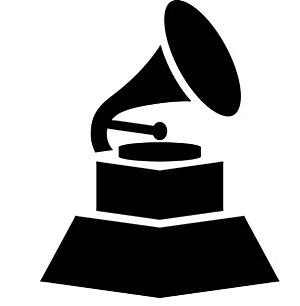
Conniff est né le 6 Novembre 1916, à Attleboro, Comté de Bristol au Massachusetts, États-Unis et a appris à jouer du trombone avec son père. Il a étudié l'arrangement musical à partir d'un livre de cours.